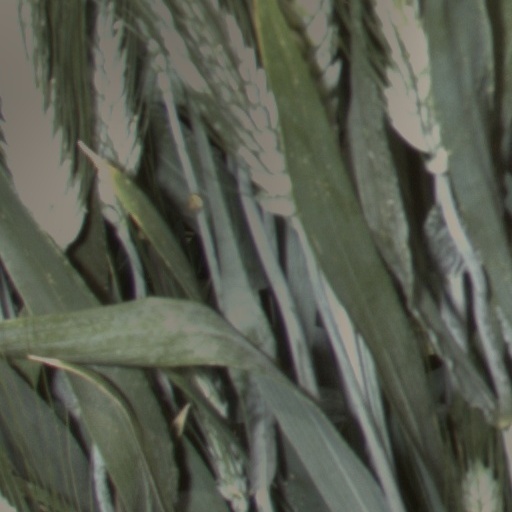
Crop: wheat